7th Heaven (novel)

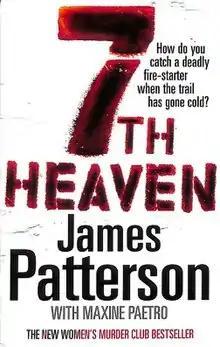
First edition (UK)

7th Heaven is the seventh book in the Women's Murder Club series featuring Lindsay Boxer by James Patterson and Maxine Paetro. It was released first in the UK on 14 January 2008 and then by Little Brown in the US on 5 February 2008.